Architecture of Naples

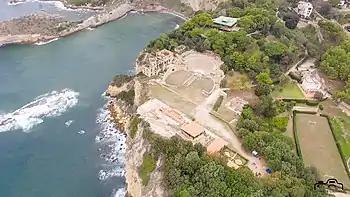
The Imperial Villa of Pausylipon, built as part of the expansion of Neapolis towards the Phlegraean Fields during the late Roman Republic.

Neapolis, founded in the 6th century BCE, was distinguished by an orthogonal urban plan. This layout featured three main "plateiai" (later known as the "Decumani": Via dei Tribunali, Via Anticaglia, and Via San Biagio dei Librai) oriented east-west, intersected at right angles by approximately twenty narrower "stenopoi" (later the "Cardines"), running north-south. These intersections formed rectangular blocks, or "insulae", measuring approximately .